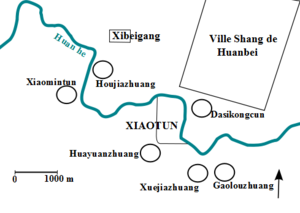
Carte schématique de localisation des principaux sites archéologiques de la période Shang dans la région d'Anyang, l'antique Yinxu. Sources
Le Huan He ou rivière Huan, appelée aussi rivière d'Anyang, est une rivière du bassin de la Hai en Chine. Elle prend sa source au nord de Linzhou, dans le Nord-Ouest du Henan, et se jette dans la Wei dans le Nord-Est de la province du Shandong, près du xian de Neihuang.
La dynastie Shang, également appelée la dynastie Yin, est selon l'historiographie chinoise la deuxième dynastie royale à avoir dominé la Chine, des environs de 1570 à 1045 av. J.-C. Elle succède à la dynastie Xia et, sur le plan archéologique, à la culture d'Erlitou entre 1800 et 1600 av. J.-C. et à la culture d'Erligang entre 1580 et 1400/1300 av. J.-C. La dynastie Shang précède celle des Zhou qui la supplante au milieu du XIᵉ siècle av. J.-C.